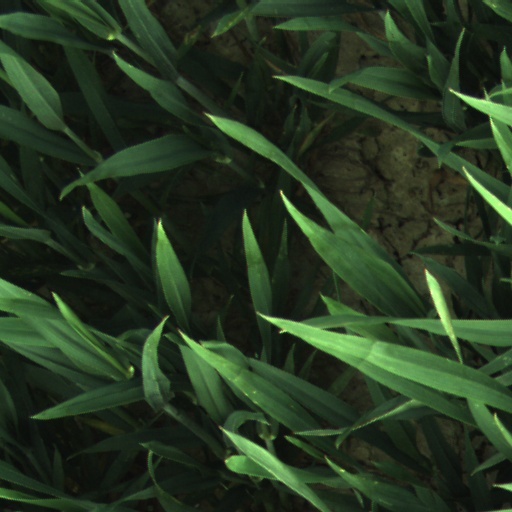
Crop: wheat